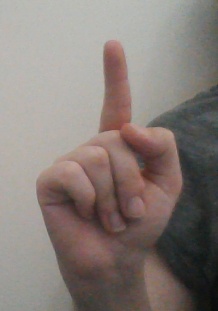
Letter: bb